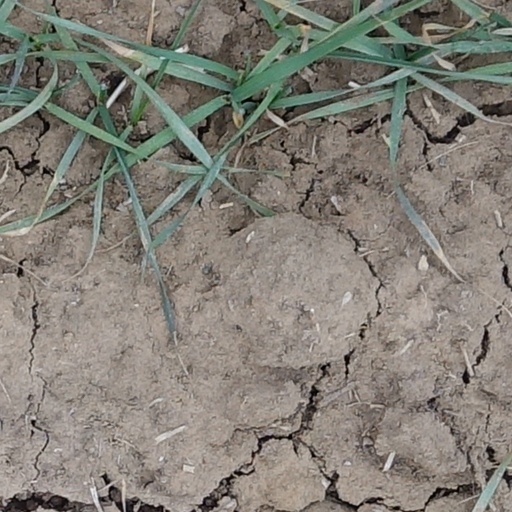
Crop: wheat